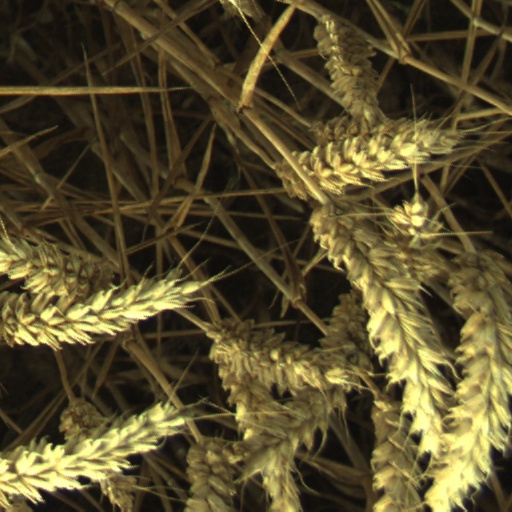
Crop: wheat